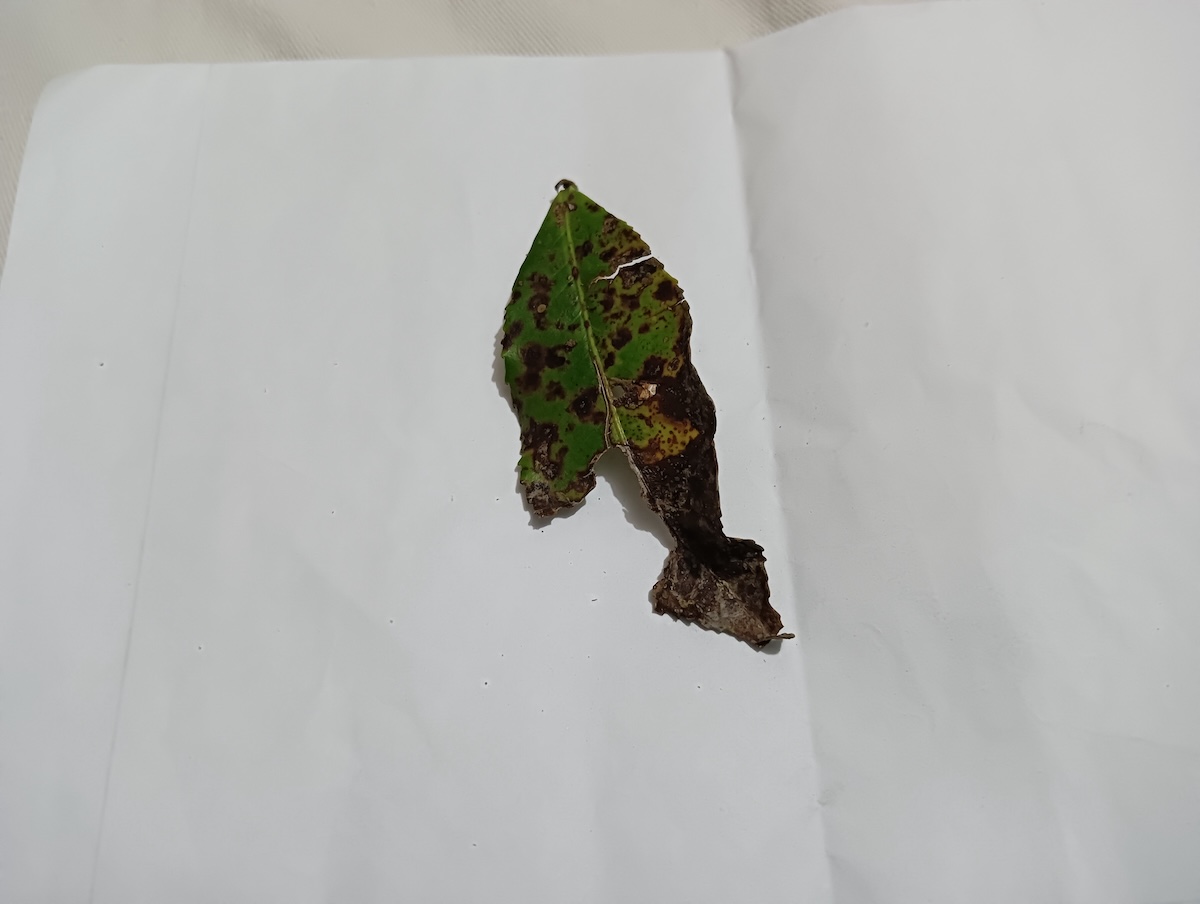
Label: Brown Blight